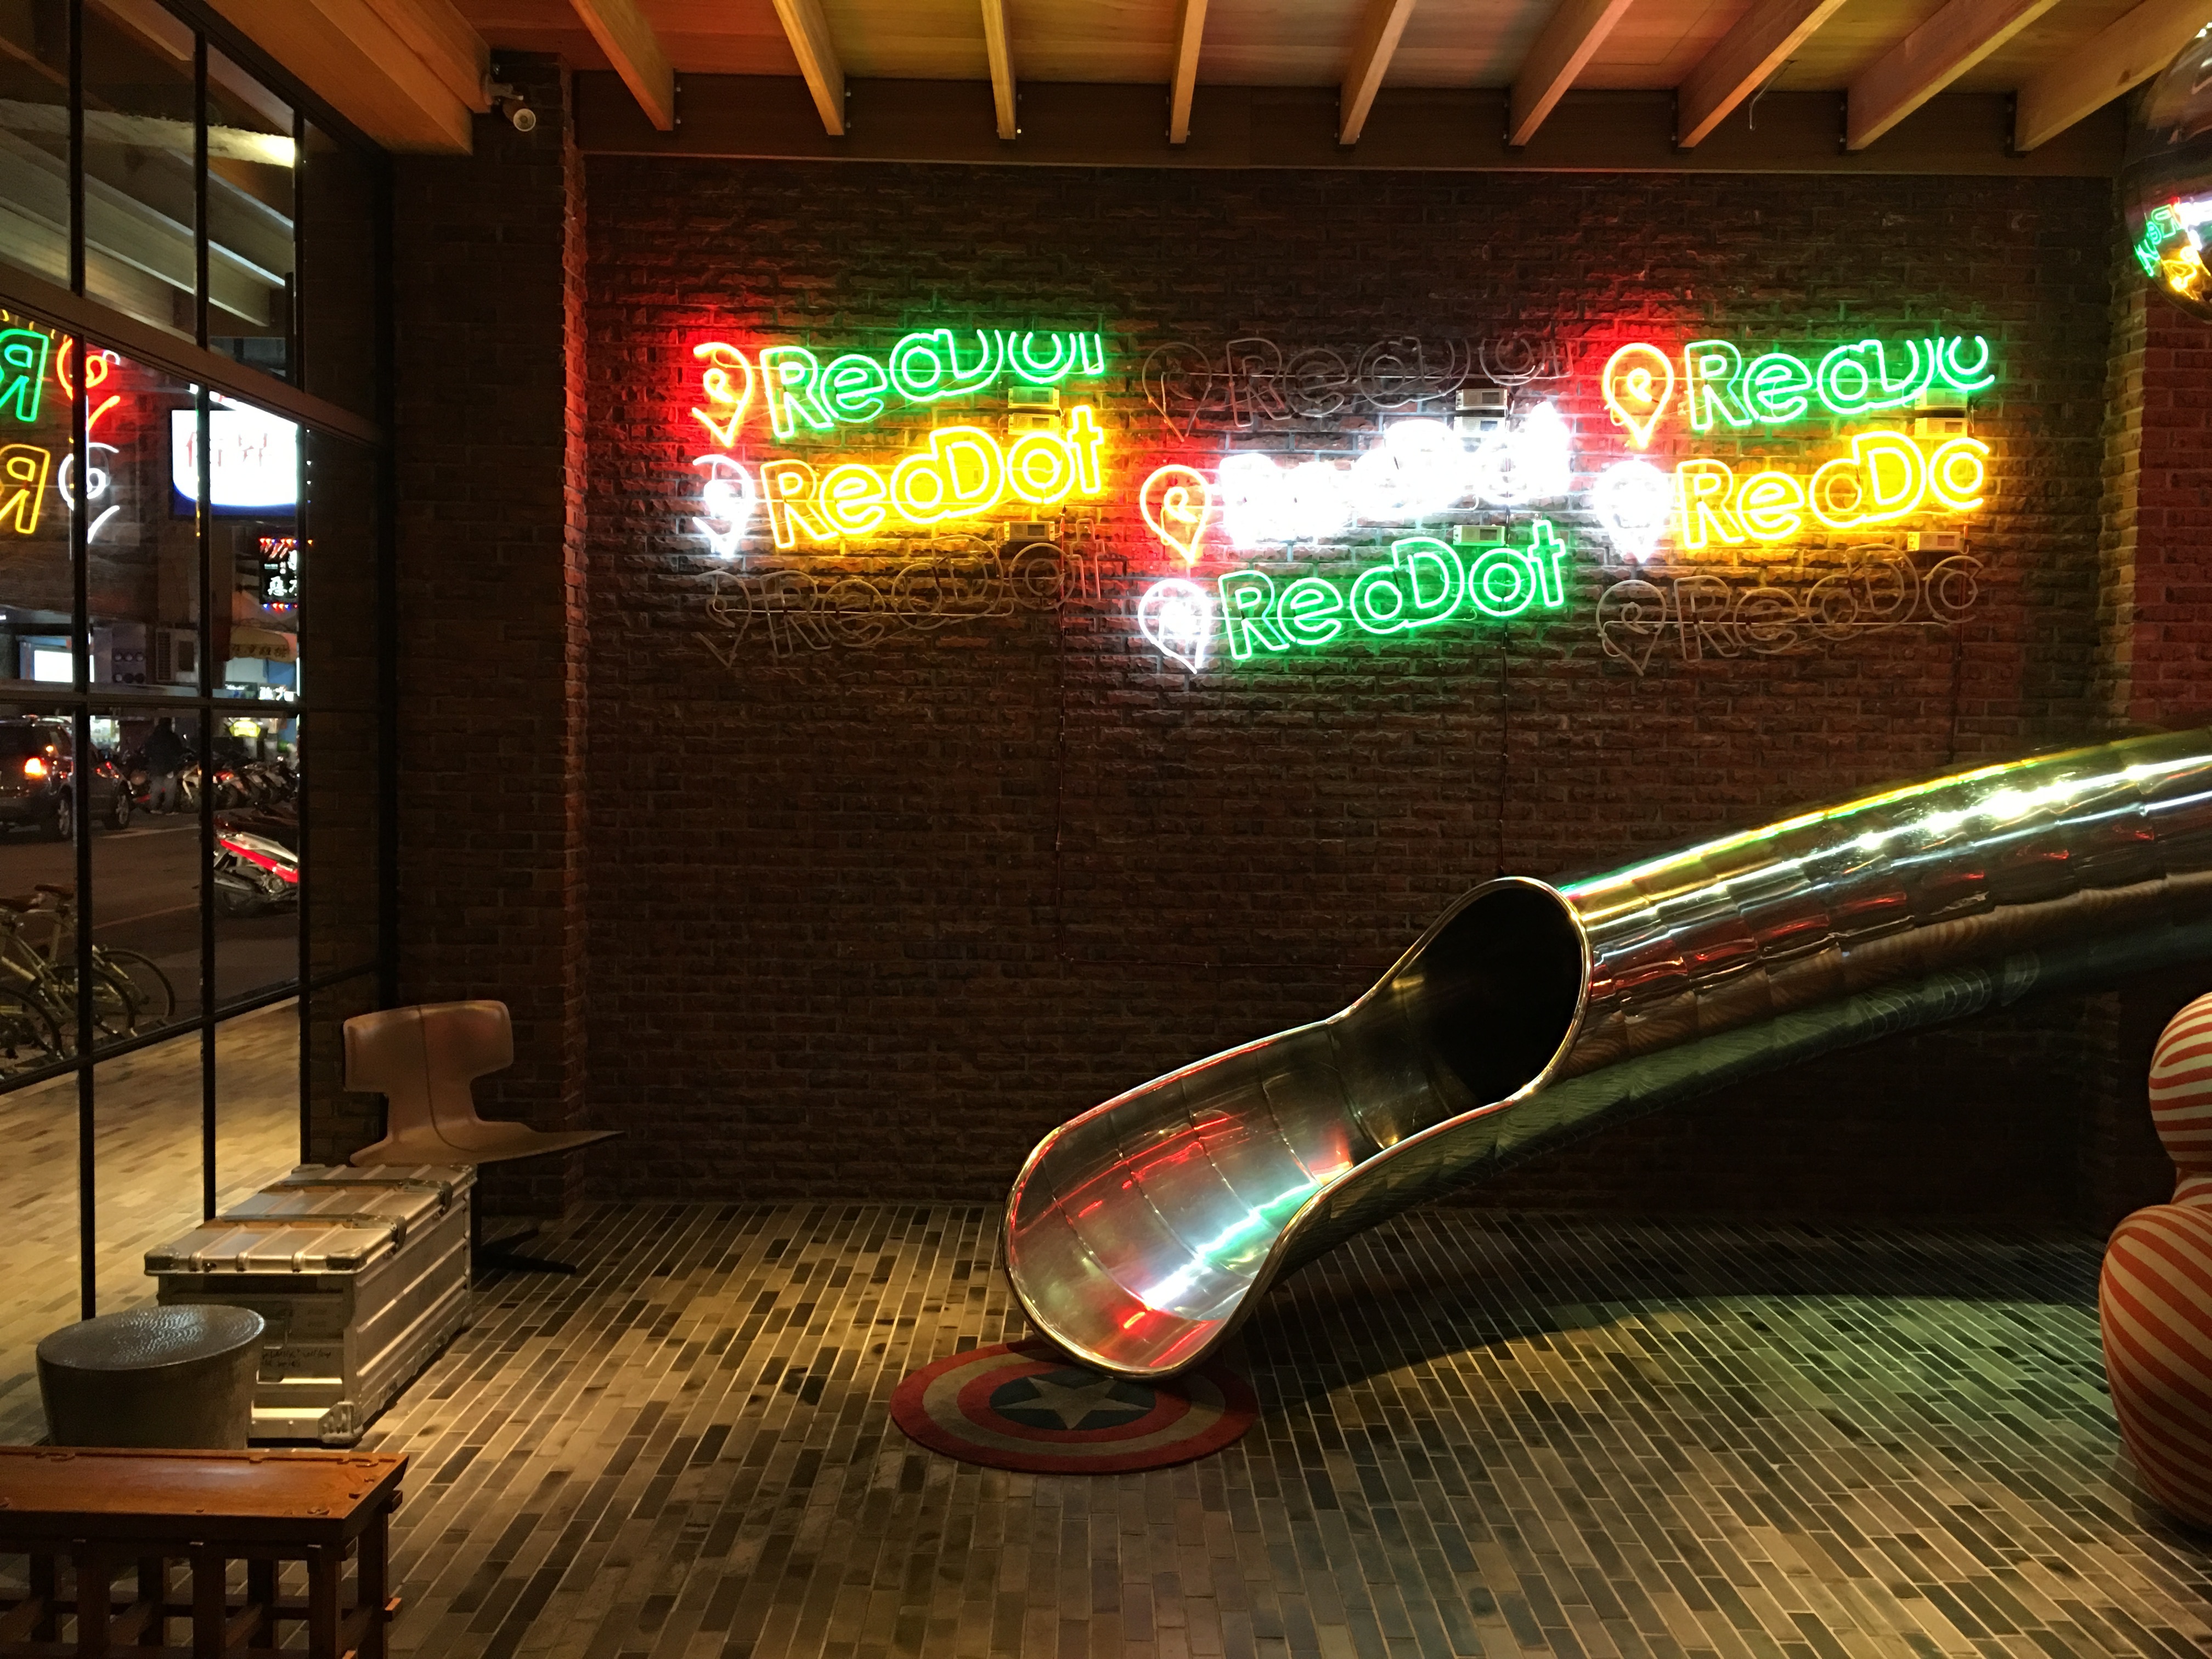
bar, interior design, slide, screenshot, taichung, red little paper brigade